LG G2

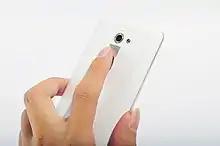
The G2's volume and power keys are positioned on the rear, where the index finger would lie when holding the phone.

The G2's exterior consists of a polycarbonate shell—unlike its predecessor, which used a glass-based construction. The rear cover is adorned with a subtle pattern resembling carbon fiber. The G2's volume and power keys are now located directly below the camera on the rear of the device, whereas before they were located on the sides of the device. The power button contains an LED lamp, which can be used as a notification light. The positioning of the buttons on the rear deviates from the majority of smartphones, where they are located on the bezel (side edge) of the phone. LG argued that buttons located on the bezel were harder to reach on larger smartphones, and made it more likely for users to drop their phone when adjusting the volume during a call. As such, the G2's buttons are instead located where the index finger would normally lie when the phone is held. Alongside the power button, the G2 is also powered on by double-tapping on the screen, and turned off by double-tapping on the status bar or a blank area on the home screen, a feature branded as "KnockOn". When the phone is off, the volume keys can also be used to launch directly into the camera or QuickMemo applications by holding them down.